Philip J. Corso

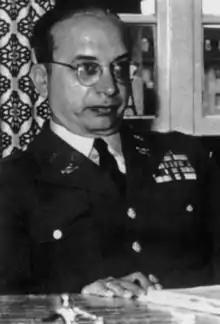

He served in the United States Army from February 23, 1942, to March 1, 1963, and earned the rank of lieutenant colonel.